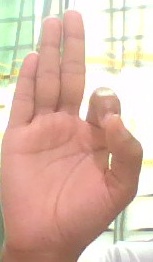
ASL sign: F